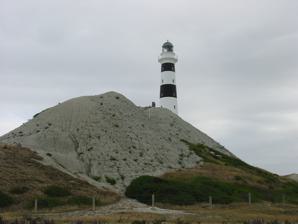
Building: Cape Campbell Lighthouse
Country: Unknown
Year built: 1870
Lighthouse in New Zealand Lighthouse Cape Campbell Lighthouse Location Cape Campbell South Island New Zealand Coordinates 41°43′39.37″S 174°16′31.30″E / 41.7276028°S 174.2753611°E / -41.7276028; 174.2753611 Tower Constructed 1870 (first) Construction cast iron tower Automated 1986 Height 22 metres (72 ft) Shape cylindrical tower with balcony and lantern Markings white and black horizontal bands tower Power source mains electricity Operator Maritime New Zealand Light First lit 1905 (current) Focal height 47 metres (154 ft) Range 19 nautical miles (35 km; 22 mi) Characteristic Fl W 15s Cape Campbell Lighthouse is a lighthouse at Cape Campbell in the Marlborough region of the South Island of New Zealand. It is owned and operated by Maritime New Zealand . The original lighthouse at this site was first lit on 1 August 1870. However, this lighthouse was constructed of timber, and in 1898 these timbers were found to be decaying. This led to the construction of the current cast iron tower, which began operating in October 1905. Information plaque on the Cape Campbell Lighthouse The light was originally fuelled by oil . In 1938 the oil lamp was replaced with an electric one powered by a local diesel generator . This was subsequently replaced by a connection to the mains grid in the 1960s. The light was fully automated in 1986 and is now managed from a control room in Wellington . It featured in the 2016 film The Light Between Oceans . See also New Zealand portal Engineering portal List of lighthouses in New Zealand References